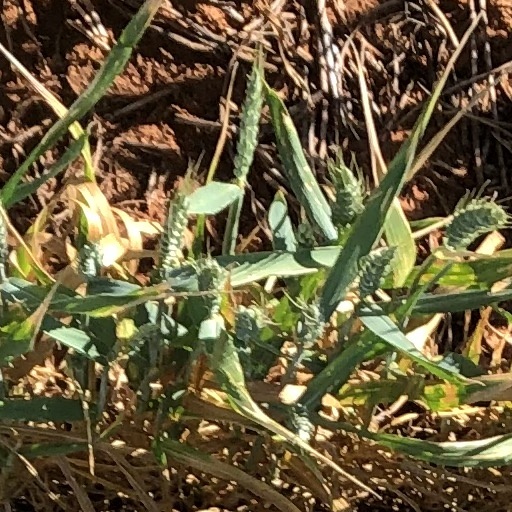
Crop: wheat